The Duellists

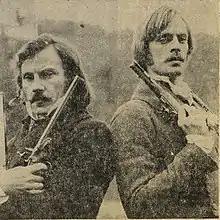
The last duel takes place in a ruin, with each combatant armed with two pistols.

In Strasbourg in 1800, Lieutenant Gabriel Feraud of the French 7th Hussars, a fervent Bonapartist and obsessive duellist, nearly kills the nephew of the city's mayor in a duel. Under pressure from the mayor, Brigadier-General Treillard orders one of his officers, Lieutenant Armand d'Hubert of the , to place Feraud under house arrest. When d'Hubert delivers the order, Feraud takes it as a personal insult and challenges him to a duel. D'Hubert does all he can to avoid Feraud's unreasonable demand for a duel but is finally left with no honorable way to avoid it. The result is inconclusive, as Feraud gets knocked unconscious before the fight ends. Then d'Hubert is attacked by Feraud's mistress, leaving his face scratched. As a result of the fight, the general dismisses d'Hubert from his staff and returns him to active duty with his regiment.